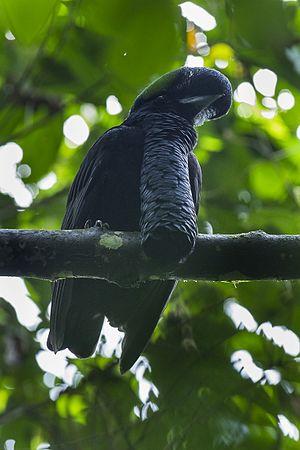
La Coracine casquée est une espèce d'oiseaux de la famille des Cotingidae.